Bill Epton

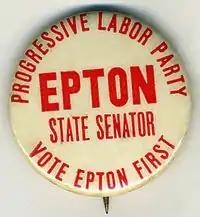
Epton was a public face of the fledgling Progressive Labor Party, running for New York State Senate in 1965.

Epton wrote a militant speech he made to the court at his sentencing hearing. Progressive Labor Party published it as a pamphlet on February 2, 1966. In part, the text reads: